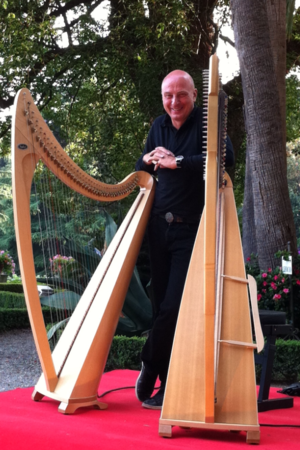
Vincenzo Zitello est un harpiste, concertiste, et compositeur italien.